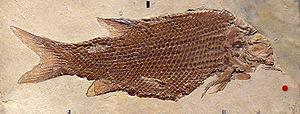
Lepidotes est un genre éteint de poissons osseux à nageoires rayonnées, des carnivores qui vivaient le long des fleuves et lacs d'Europe du Jurassique inférieur jusqu'au Crétacé inférieur.